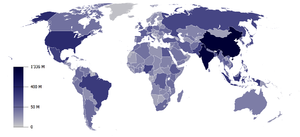
Befolkning
Kort over verdens landes befolkningsstørrelser.
I sociologi og biologi er en befolkning en gruppe af mennesker, organismer af en given art, der bebor et givet geografisk område og som ofte er opgjort ved en folketælling.